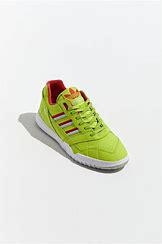
Brand: Adidas
Model: A R